Volcanic lightning

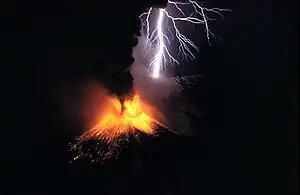
1994 eruption of Mount Rinjani

Ice charging is thought to play an important role in certain types of eruption plumesparticularly those rising above the freezing level or involving magma-water interaction. Ordinary thunderstorms produce lightning through ice charging as water clouds become electrified from colliding ice crystals and other hydrometeors. Volcanic plumes can also carry abundant water. This water is sourced from the magma, vaporized from surrounding sources such as lakes and glaciers, and entrained from ambient air as the plume rises through the atmosphere. One study suggested that the water content of volcanic plumes can be greater than that of thunderstorms. The water is initially transported as a hot vapor, which condenses to liquid in the rising column and ultimately freezes to ice if the plume cools well below freezing. Some eruptions even produce volcanic hail. Support for the ice-charging hypothesis includes the observation that lightning activity greatly increases once volcanic plumes rise above the freezing level, and evidence that ice crystals in the anvil top of the volcanic cloud are effective charge-carriers.